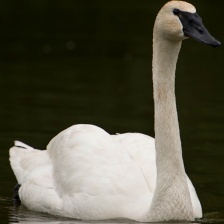
Species: TRUMPTER SWAN
Scientific name: CYGNUS BUCCINATOR
ImageNet parent category: black_swan